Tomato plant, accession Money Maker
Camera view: tilt-top (135 deg); turntable rotation: 150 degrees
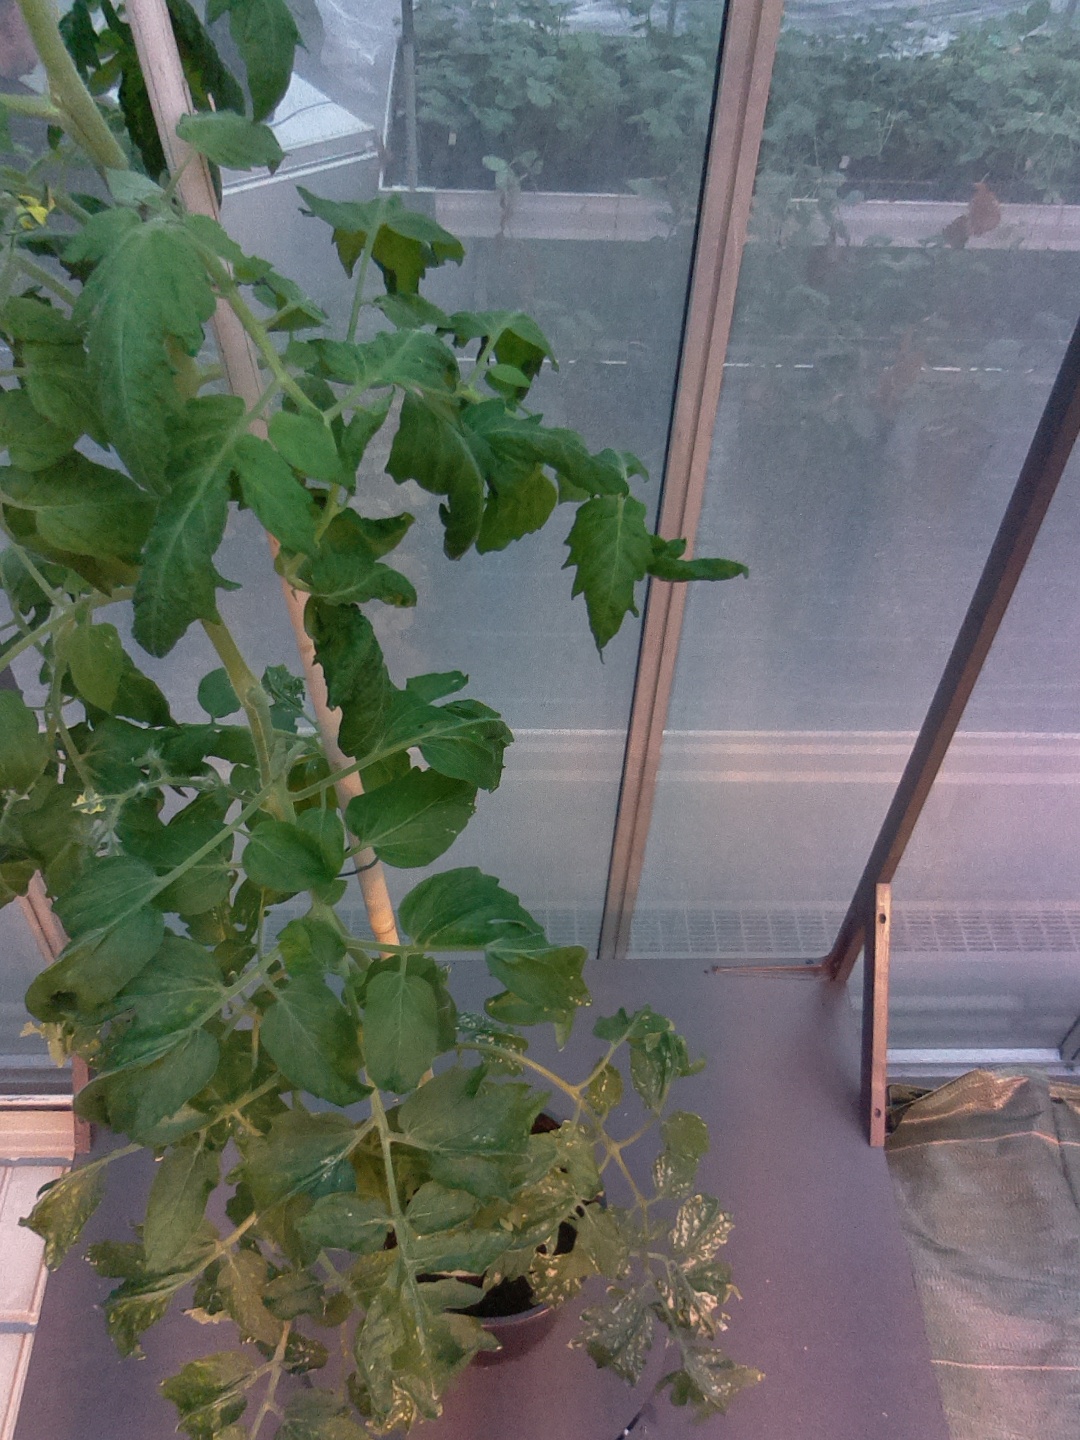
BBCH growth stage 70: Fruits at the main stem or branches visibles